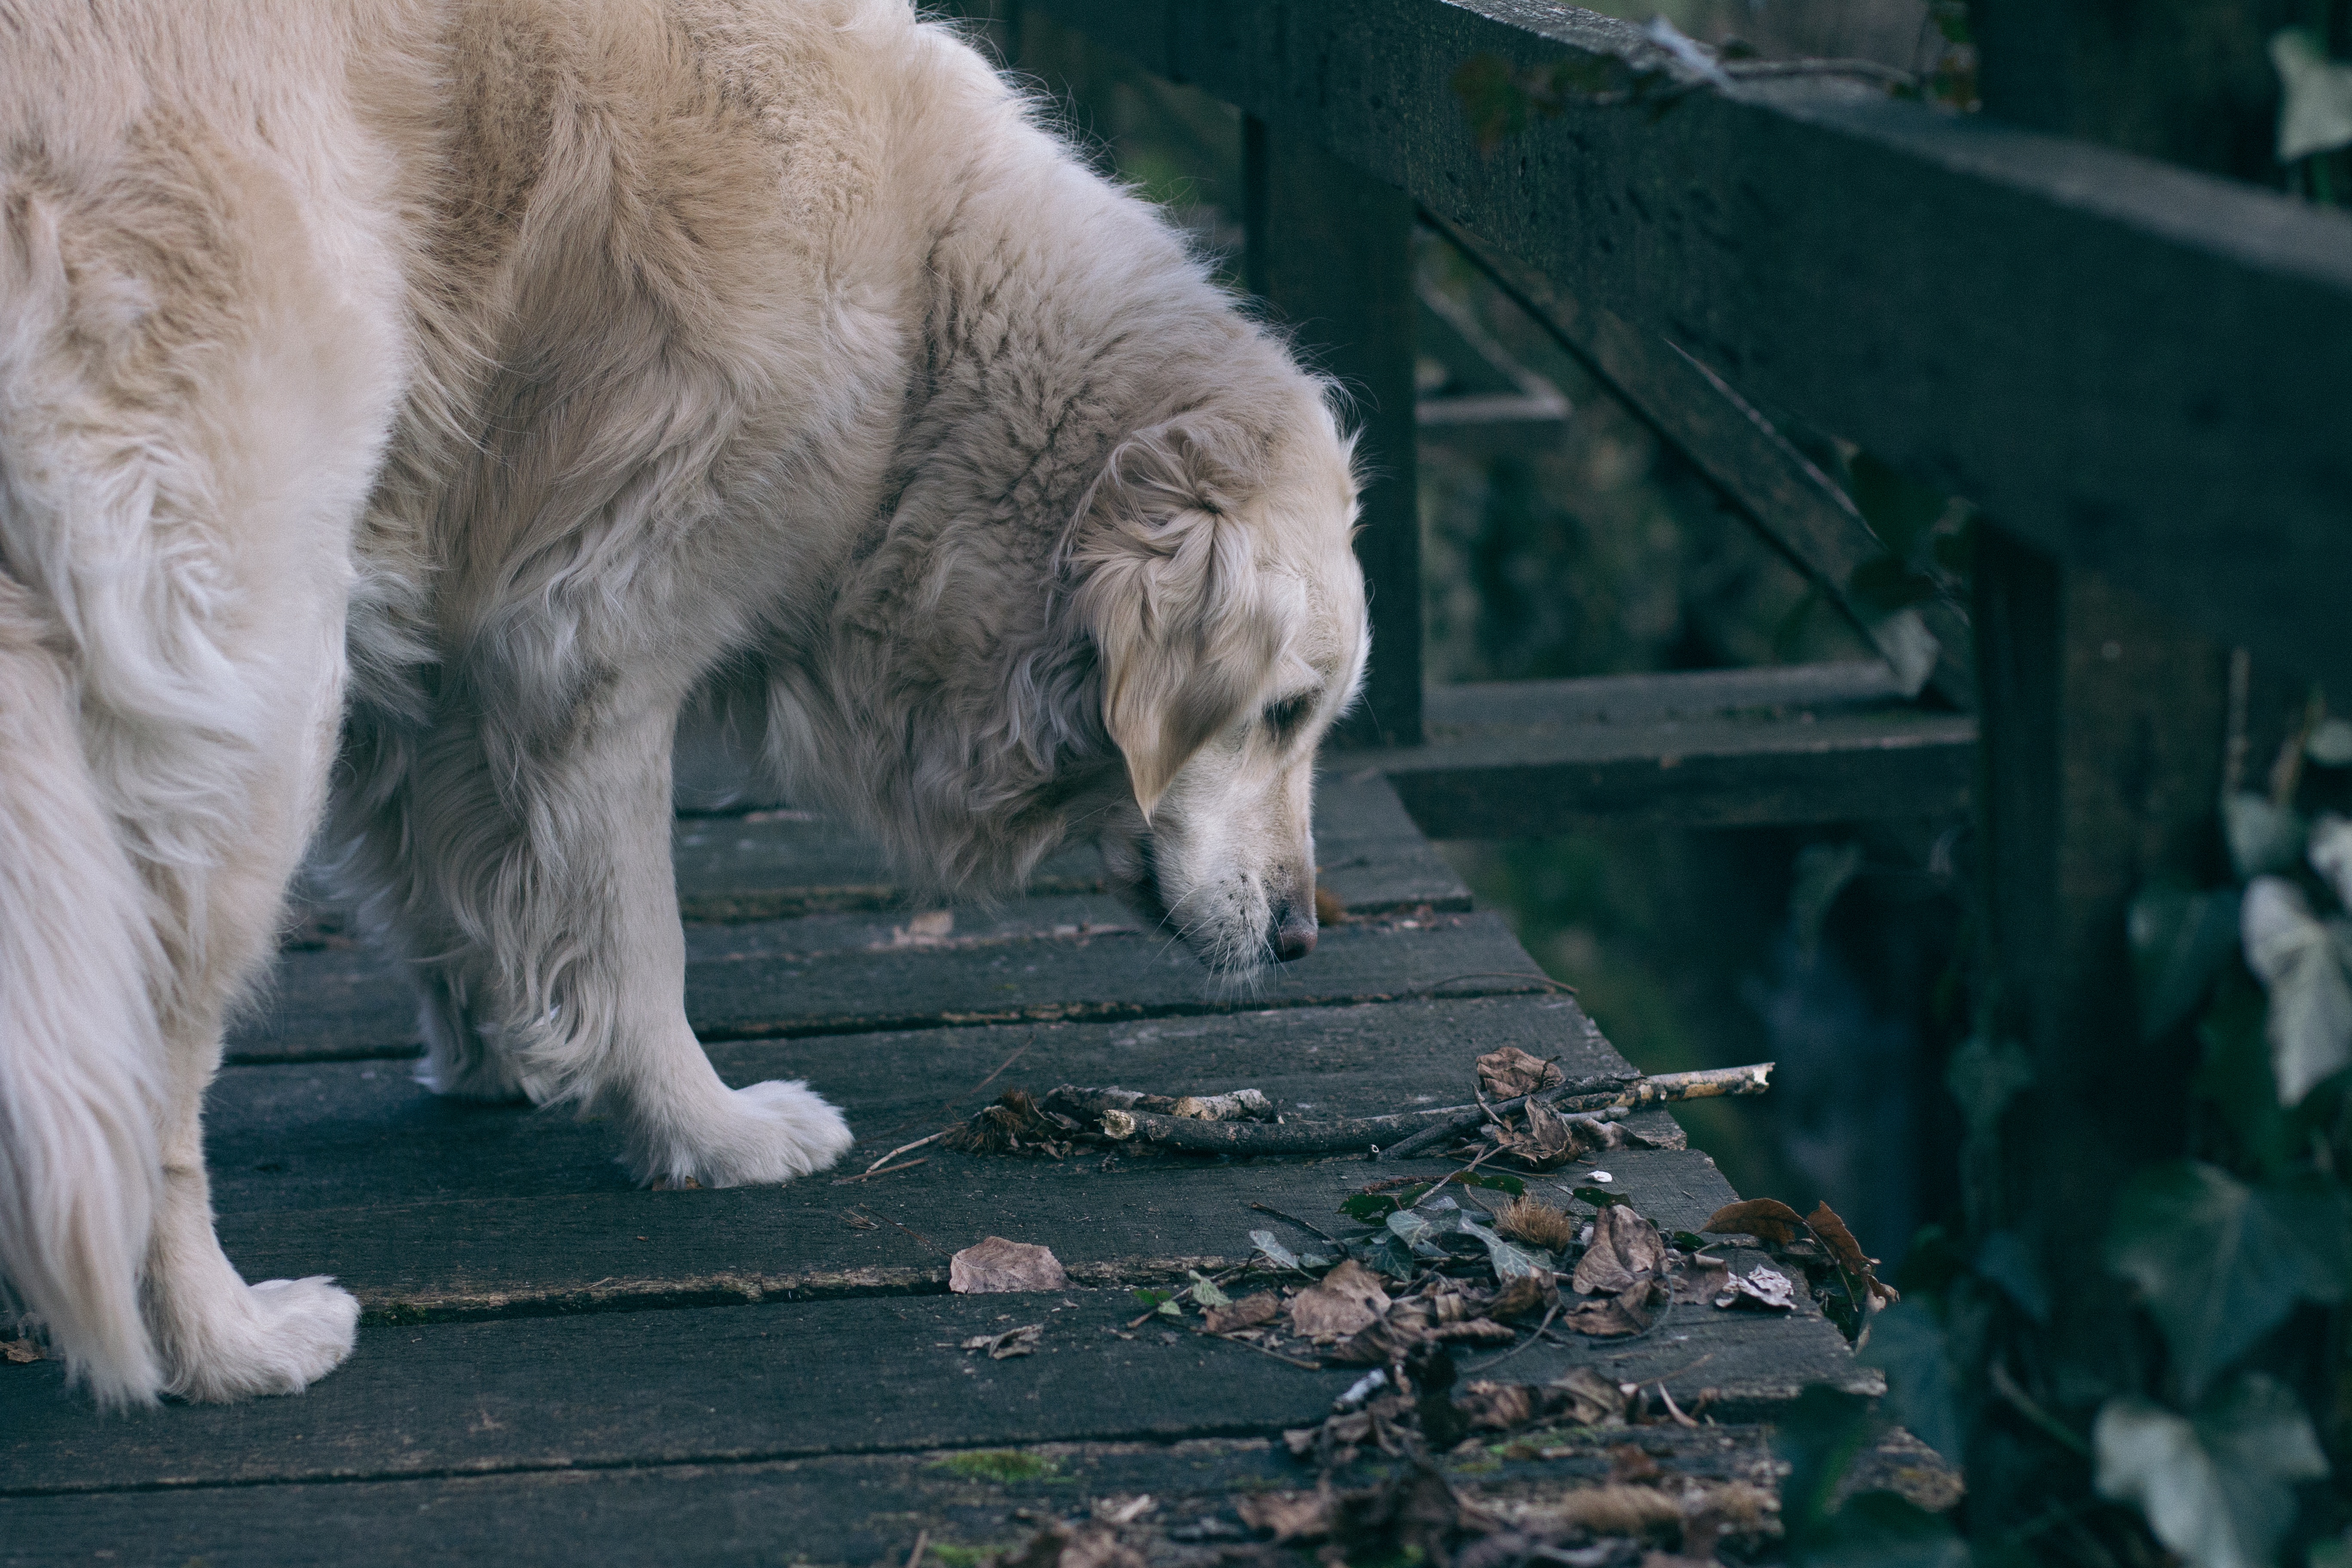
dog, mammal, golden retriever, vertebrate, dog like mammal, dog breed group, great pyrenees